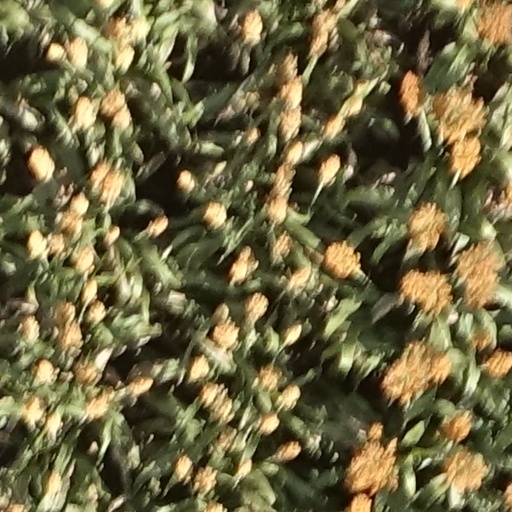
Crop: sorghum